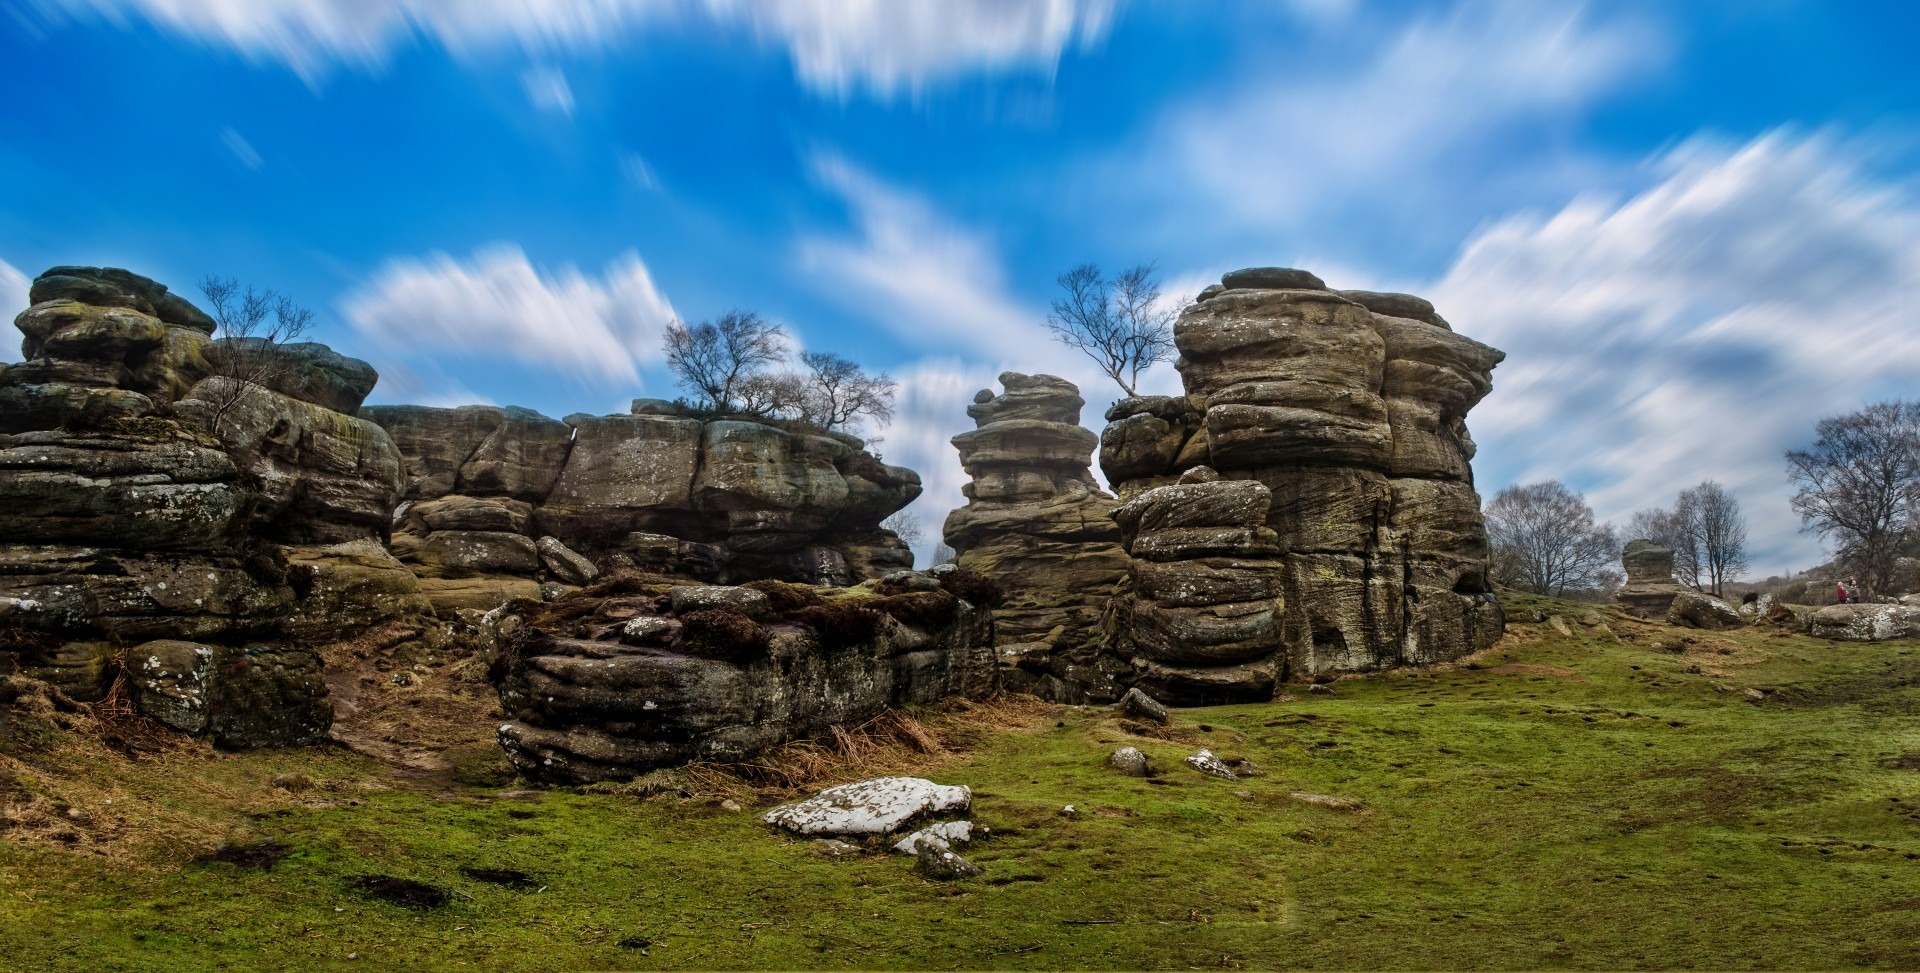
landscape, nature, rock, mountain, sky, formation, weather, holiday, landmark, terrain, trees, rocks, england, yorkshire, stones, ruins, plateau, shapes, ecosystem, sedimentary, monolith, historic site, brimham rocks, nidderdale, mountainous landforms